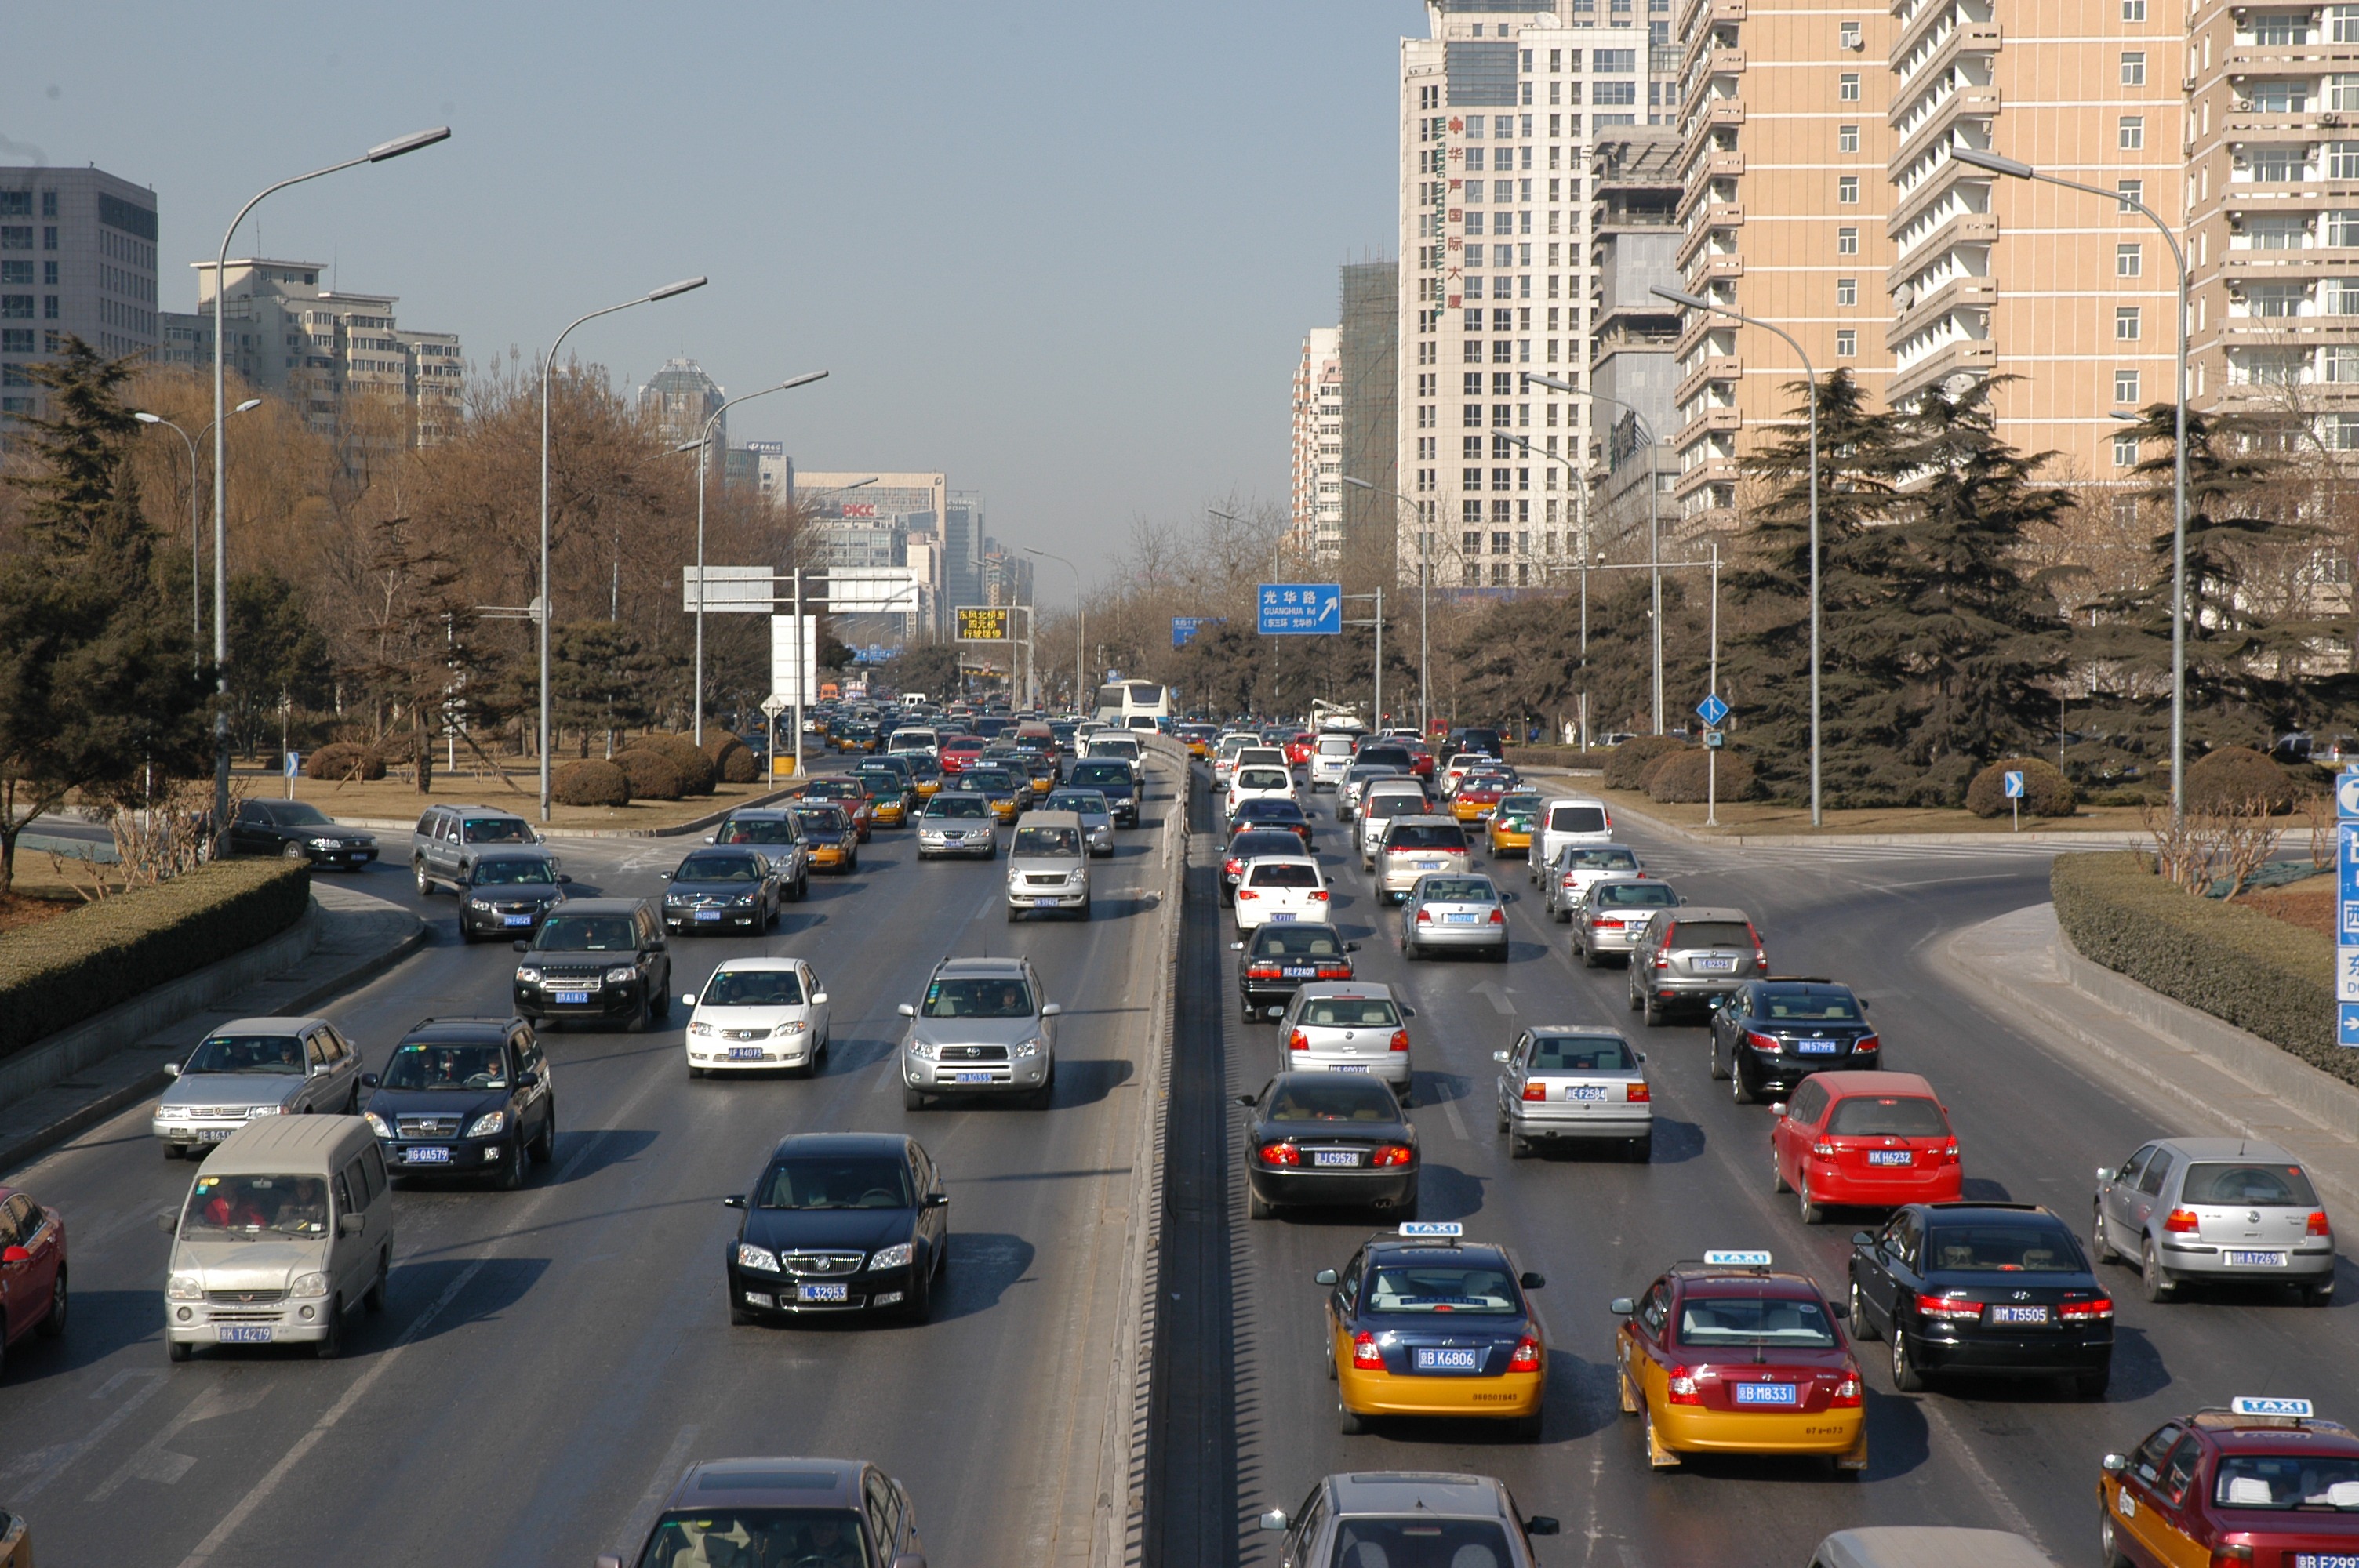
pedestrian, road, traffic, street, automobile, highway, driving, city, urban, cityscape, downtown, travel, freeway, busy, motion, transportation, transport, vehicle, intersection, lane, public transport, beijing, infrastructure, cars, motorway, neighbourhood, urban area, residential area, metropolitan area, controlled access highway, traffic congestion, multilane, multitask